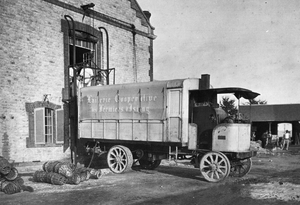
Camion de livraison de la laiterie d'Isigny vers 1900
Le beurre d'Isigny est l'appellation d'origine d'un beurre français issu de la production du lait et de sa transformation en crème puis en beurre se déroulant dans la région d'Isigny-sur-Mer, dans les bassins versants de cinq rivières qui se jettent dans la baie des Veys, portant envers une région de 109 communes dans la Manche, et 83 communes dans le Calvados.